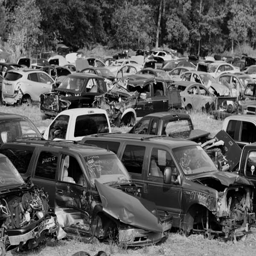
vehicles arranged in the yard by make and model